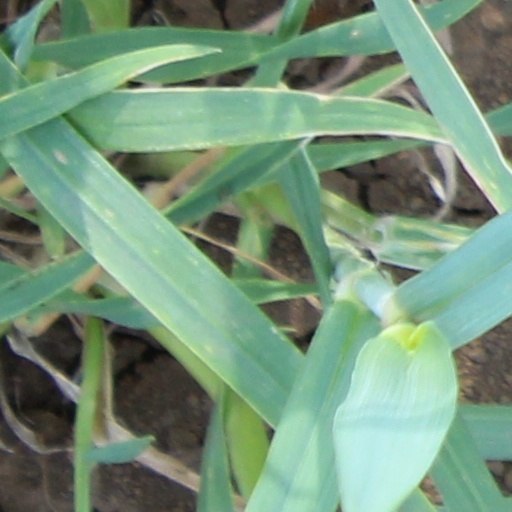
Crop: wheat